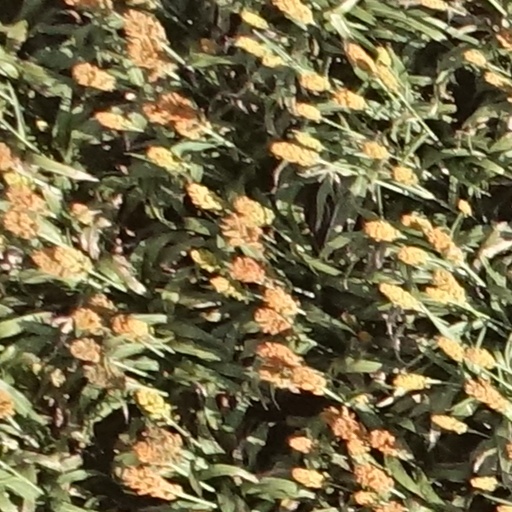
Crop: sorghum